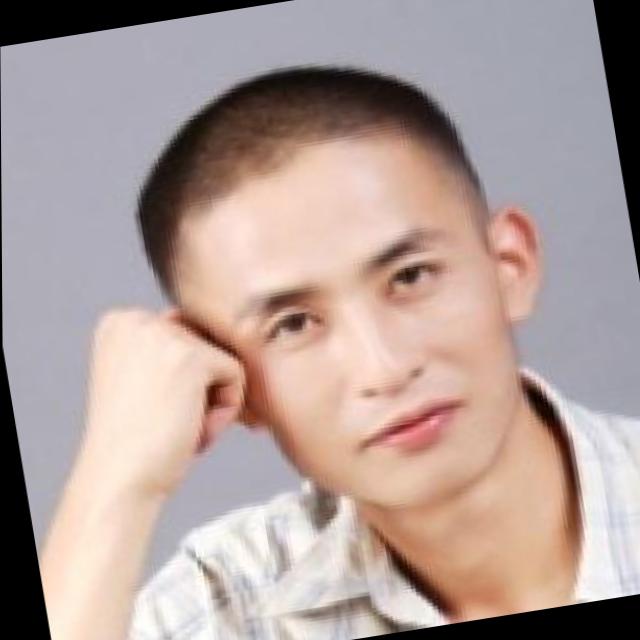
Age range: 21-44